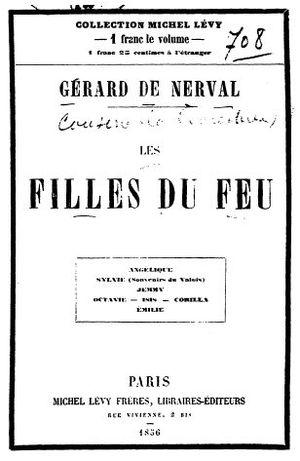
Les Filles du feu est un recueil de nouvelles et de poèmes écrits par Gérard de Nerval qui est paru en janvier 1854, alors que Nerval est interné dans la clinique du docteur Émile Blanche à Passy. Il se compose d’une dédicace à Alexandre Dumas, de huit nouvelles et d'un ensemble de douze sonnets.